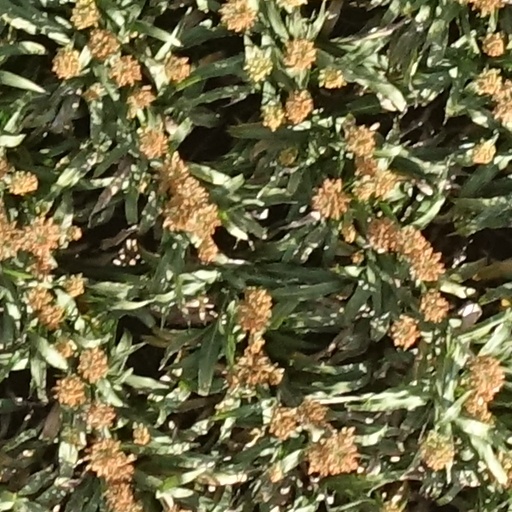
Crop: sorghum